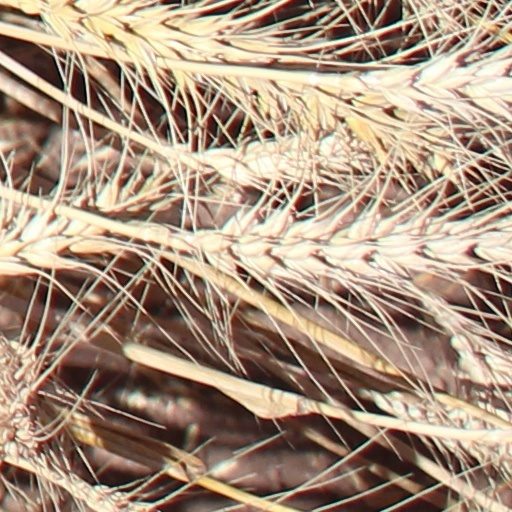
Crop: wheat